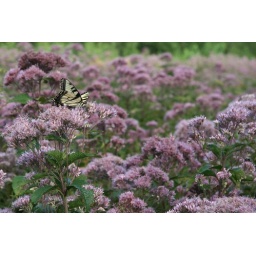
butterfly in field of joe pye weed